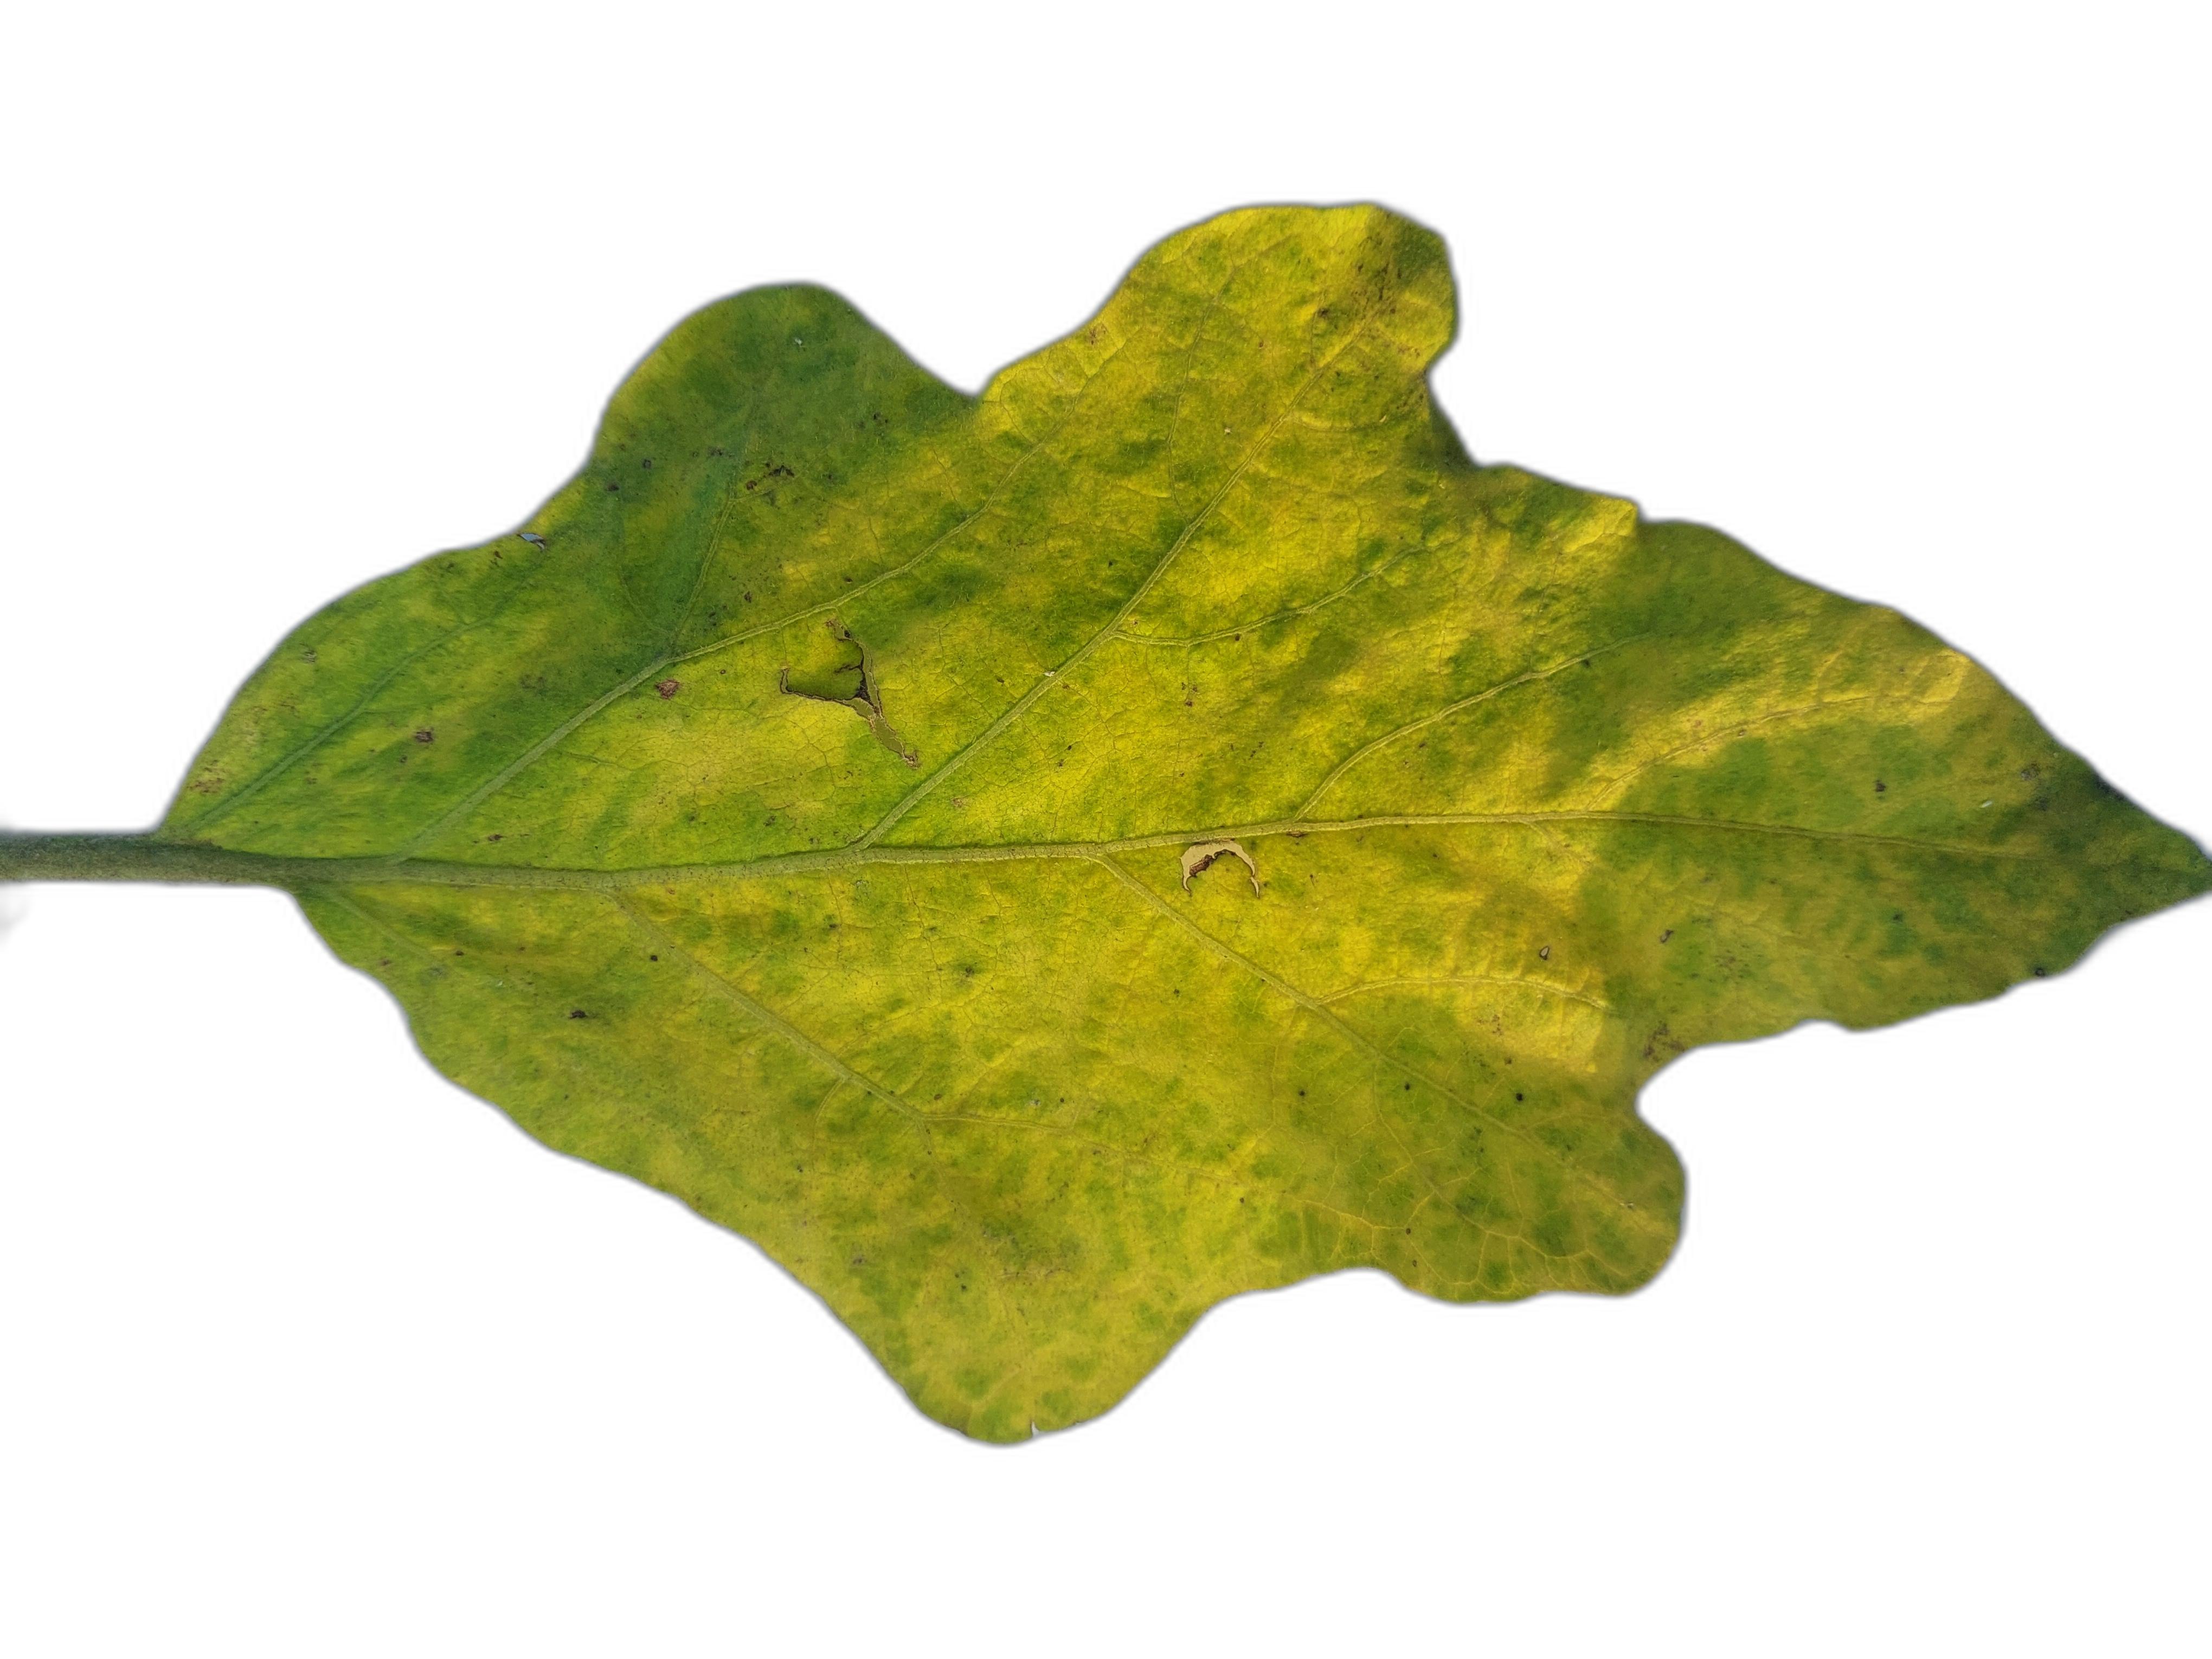
Label: Mosaic Virus Disease